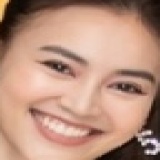
diễn viên Ninh Dương Lan Ngọc